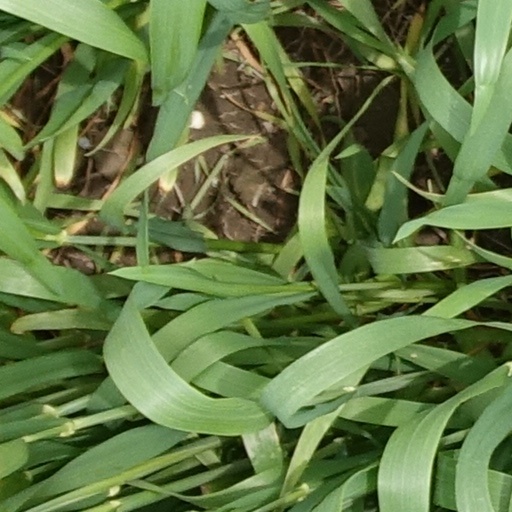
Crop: wheat